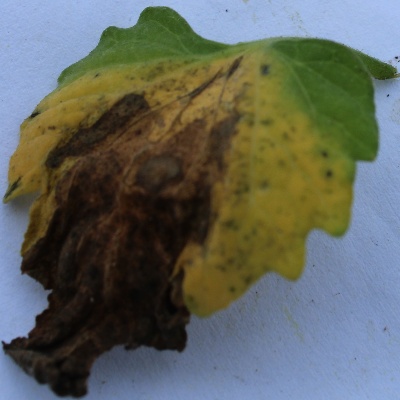
Crop: Tomato
Condition: verticulium wilt